Super Major League

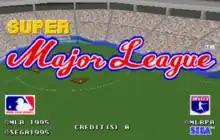

Super Major League is a baseball sports video game developed and published by Sega for arcades in 1995. It is a successor to Sega's 1985 arcade baseball game "Major League".